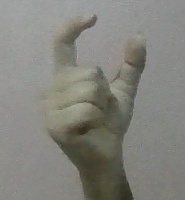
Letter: nun